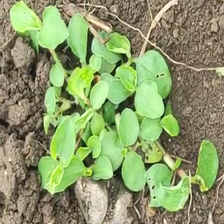
Weed species: Kena_(Commplina_benghalensio)